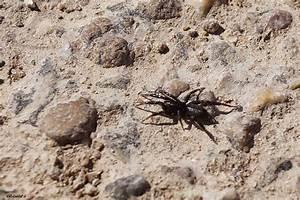
spider